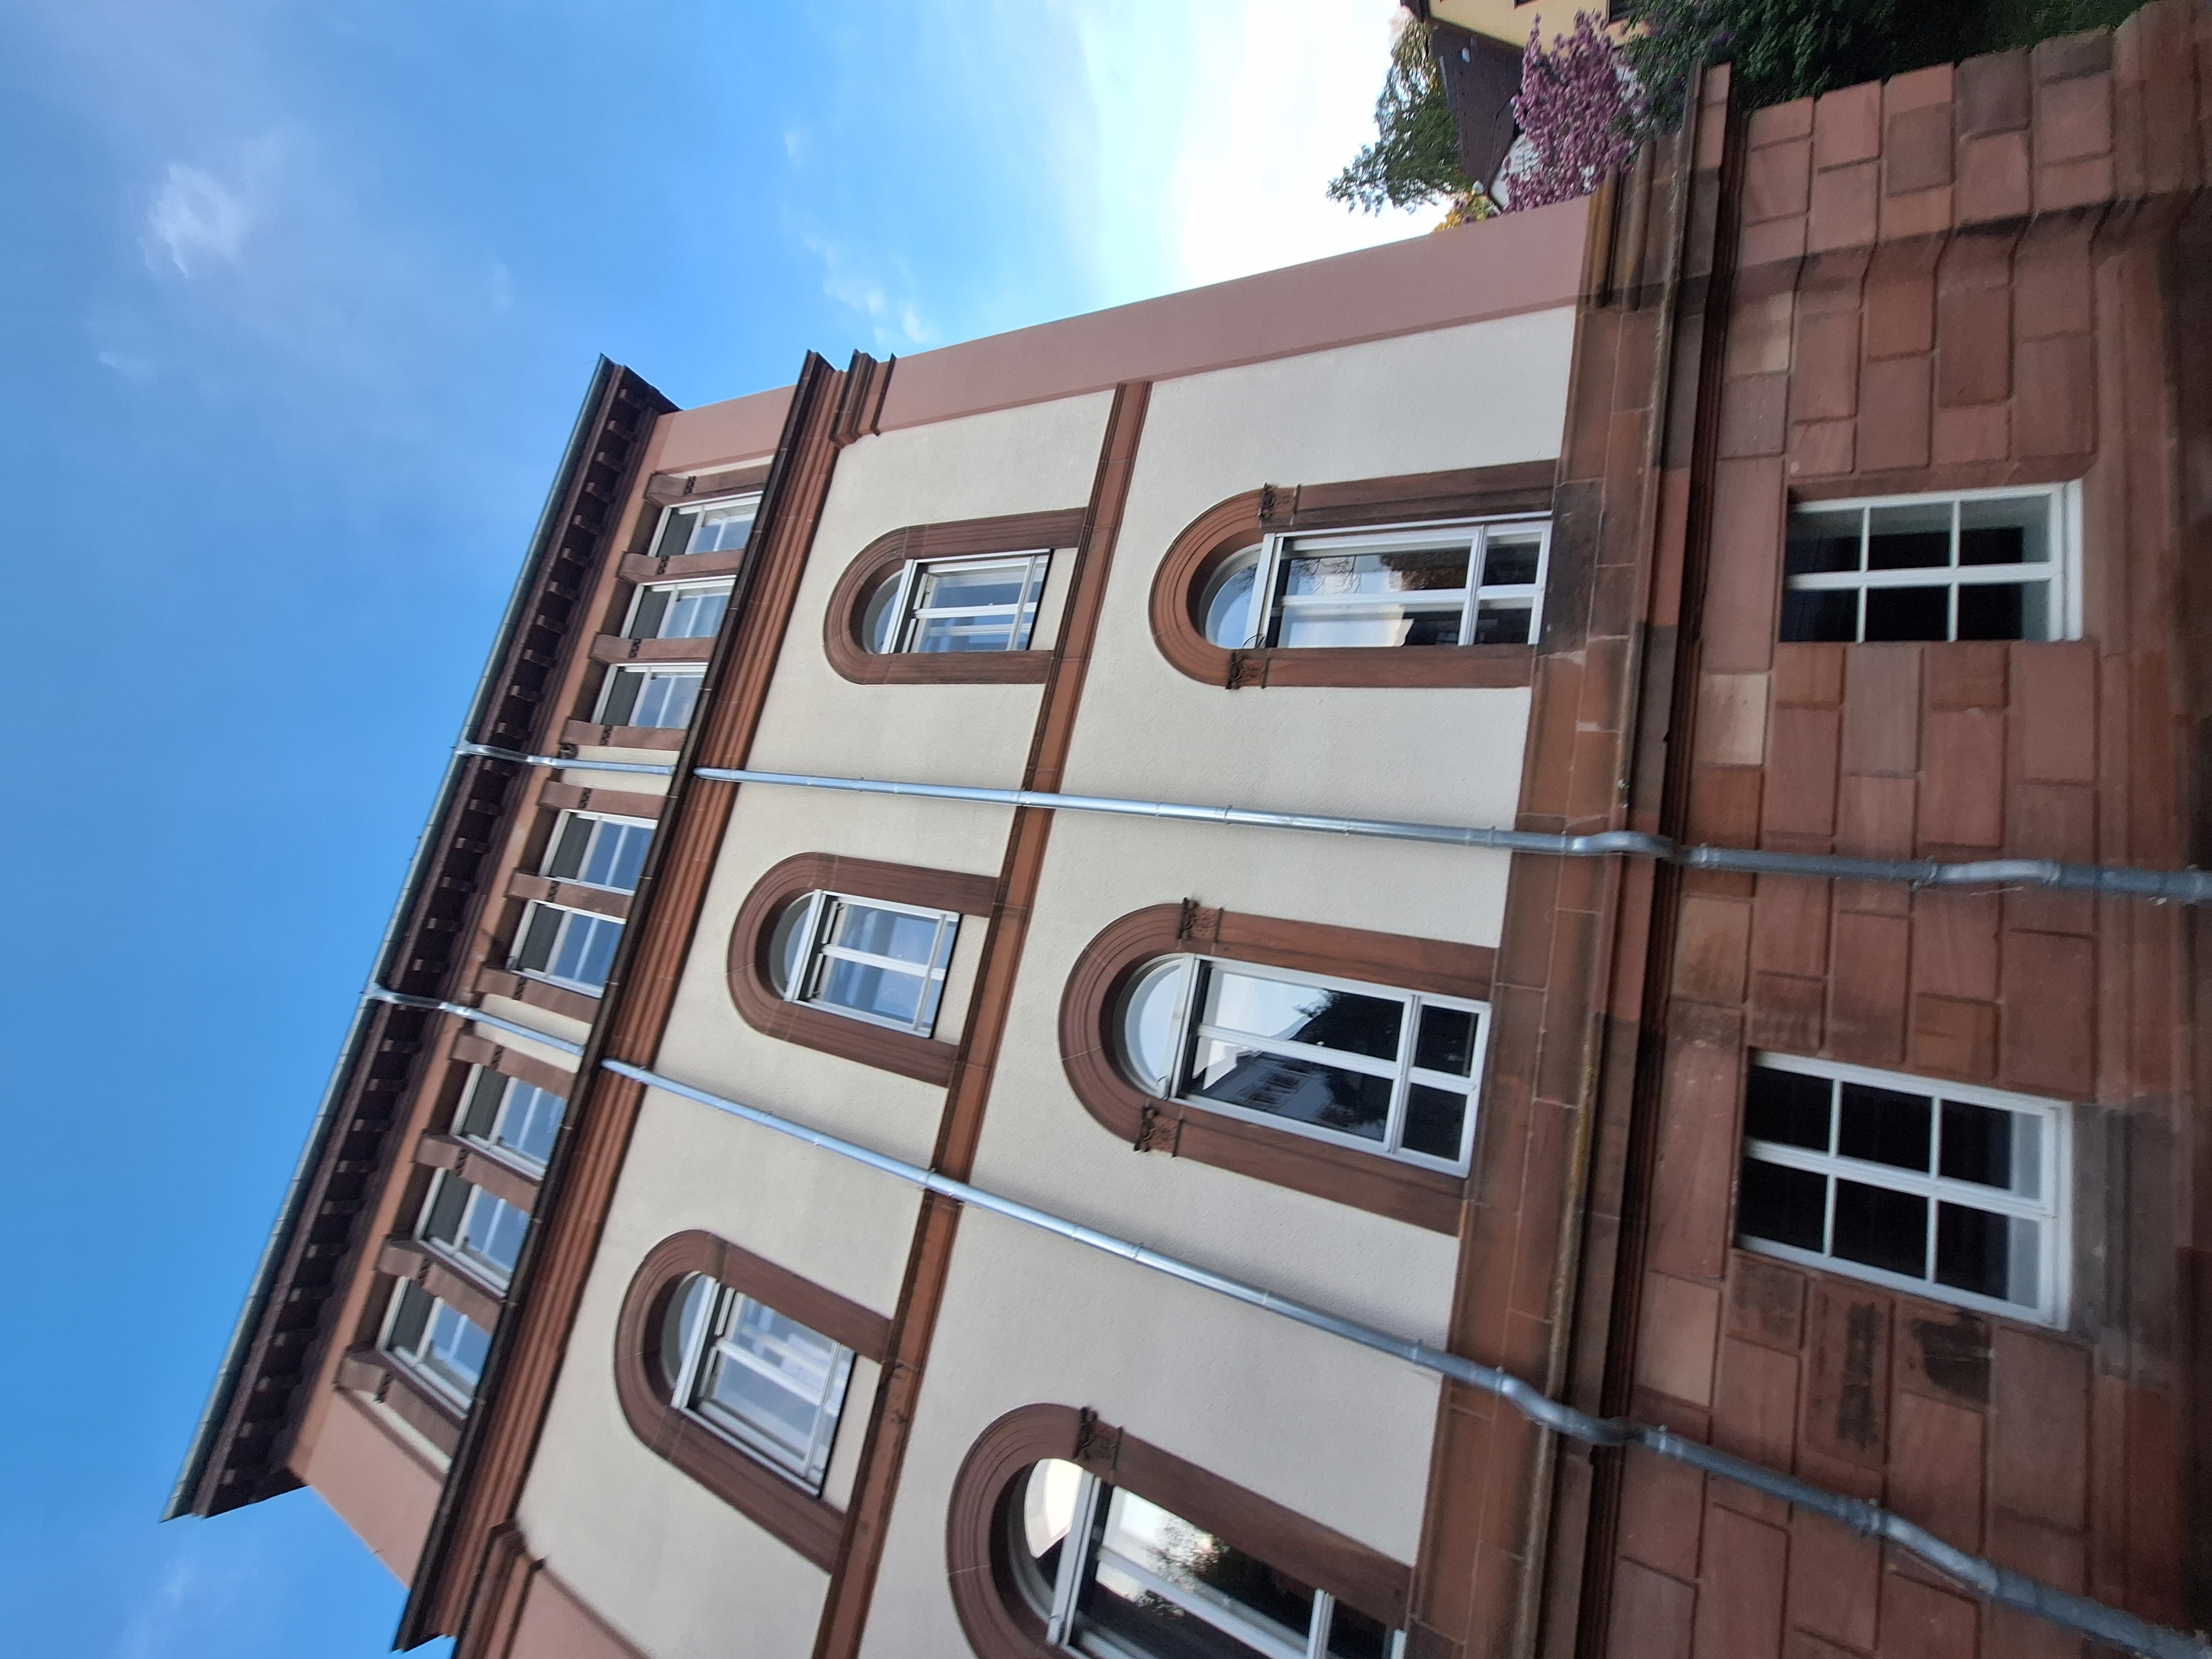
Building: Ketzerbach 63